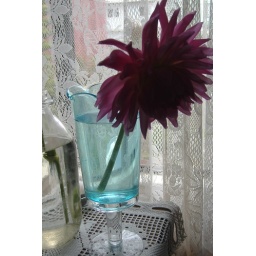
spiky pink dahlia in odd blue glass